Drought family (Ireland)

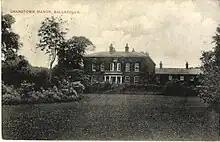
Granston Manor (formerly Oldglass) in 1904. Built by the Drought family in the early 19th century.

In around 1800, the Drought family built an estate called Oldglass (now Granston Manor) in Ballacolla, County Laois.